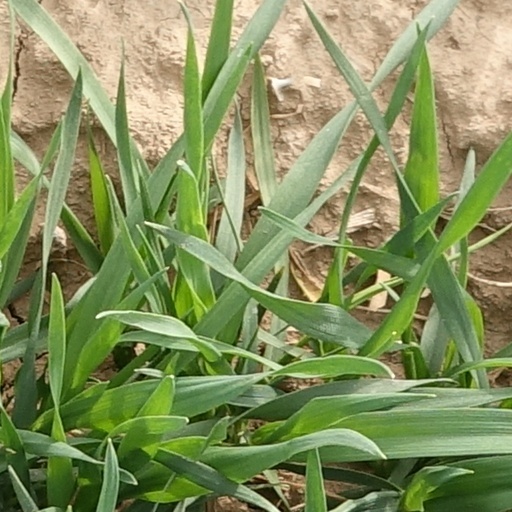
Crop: wheat